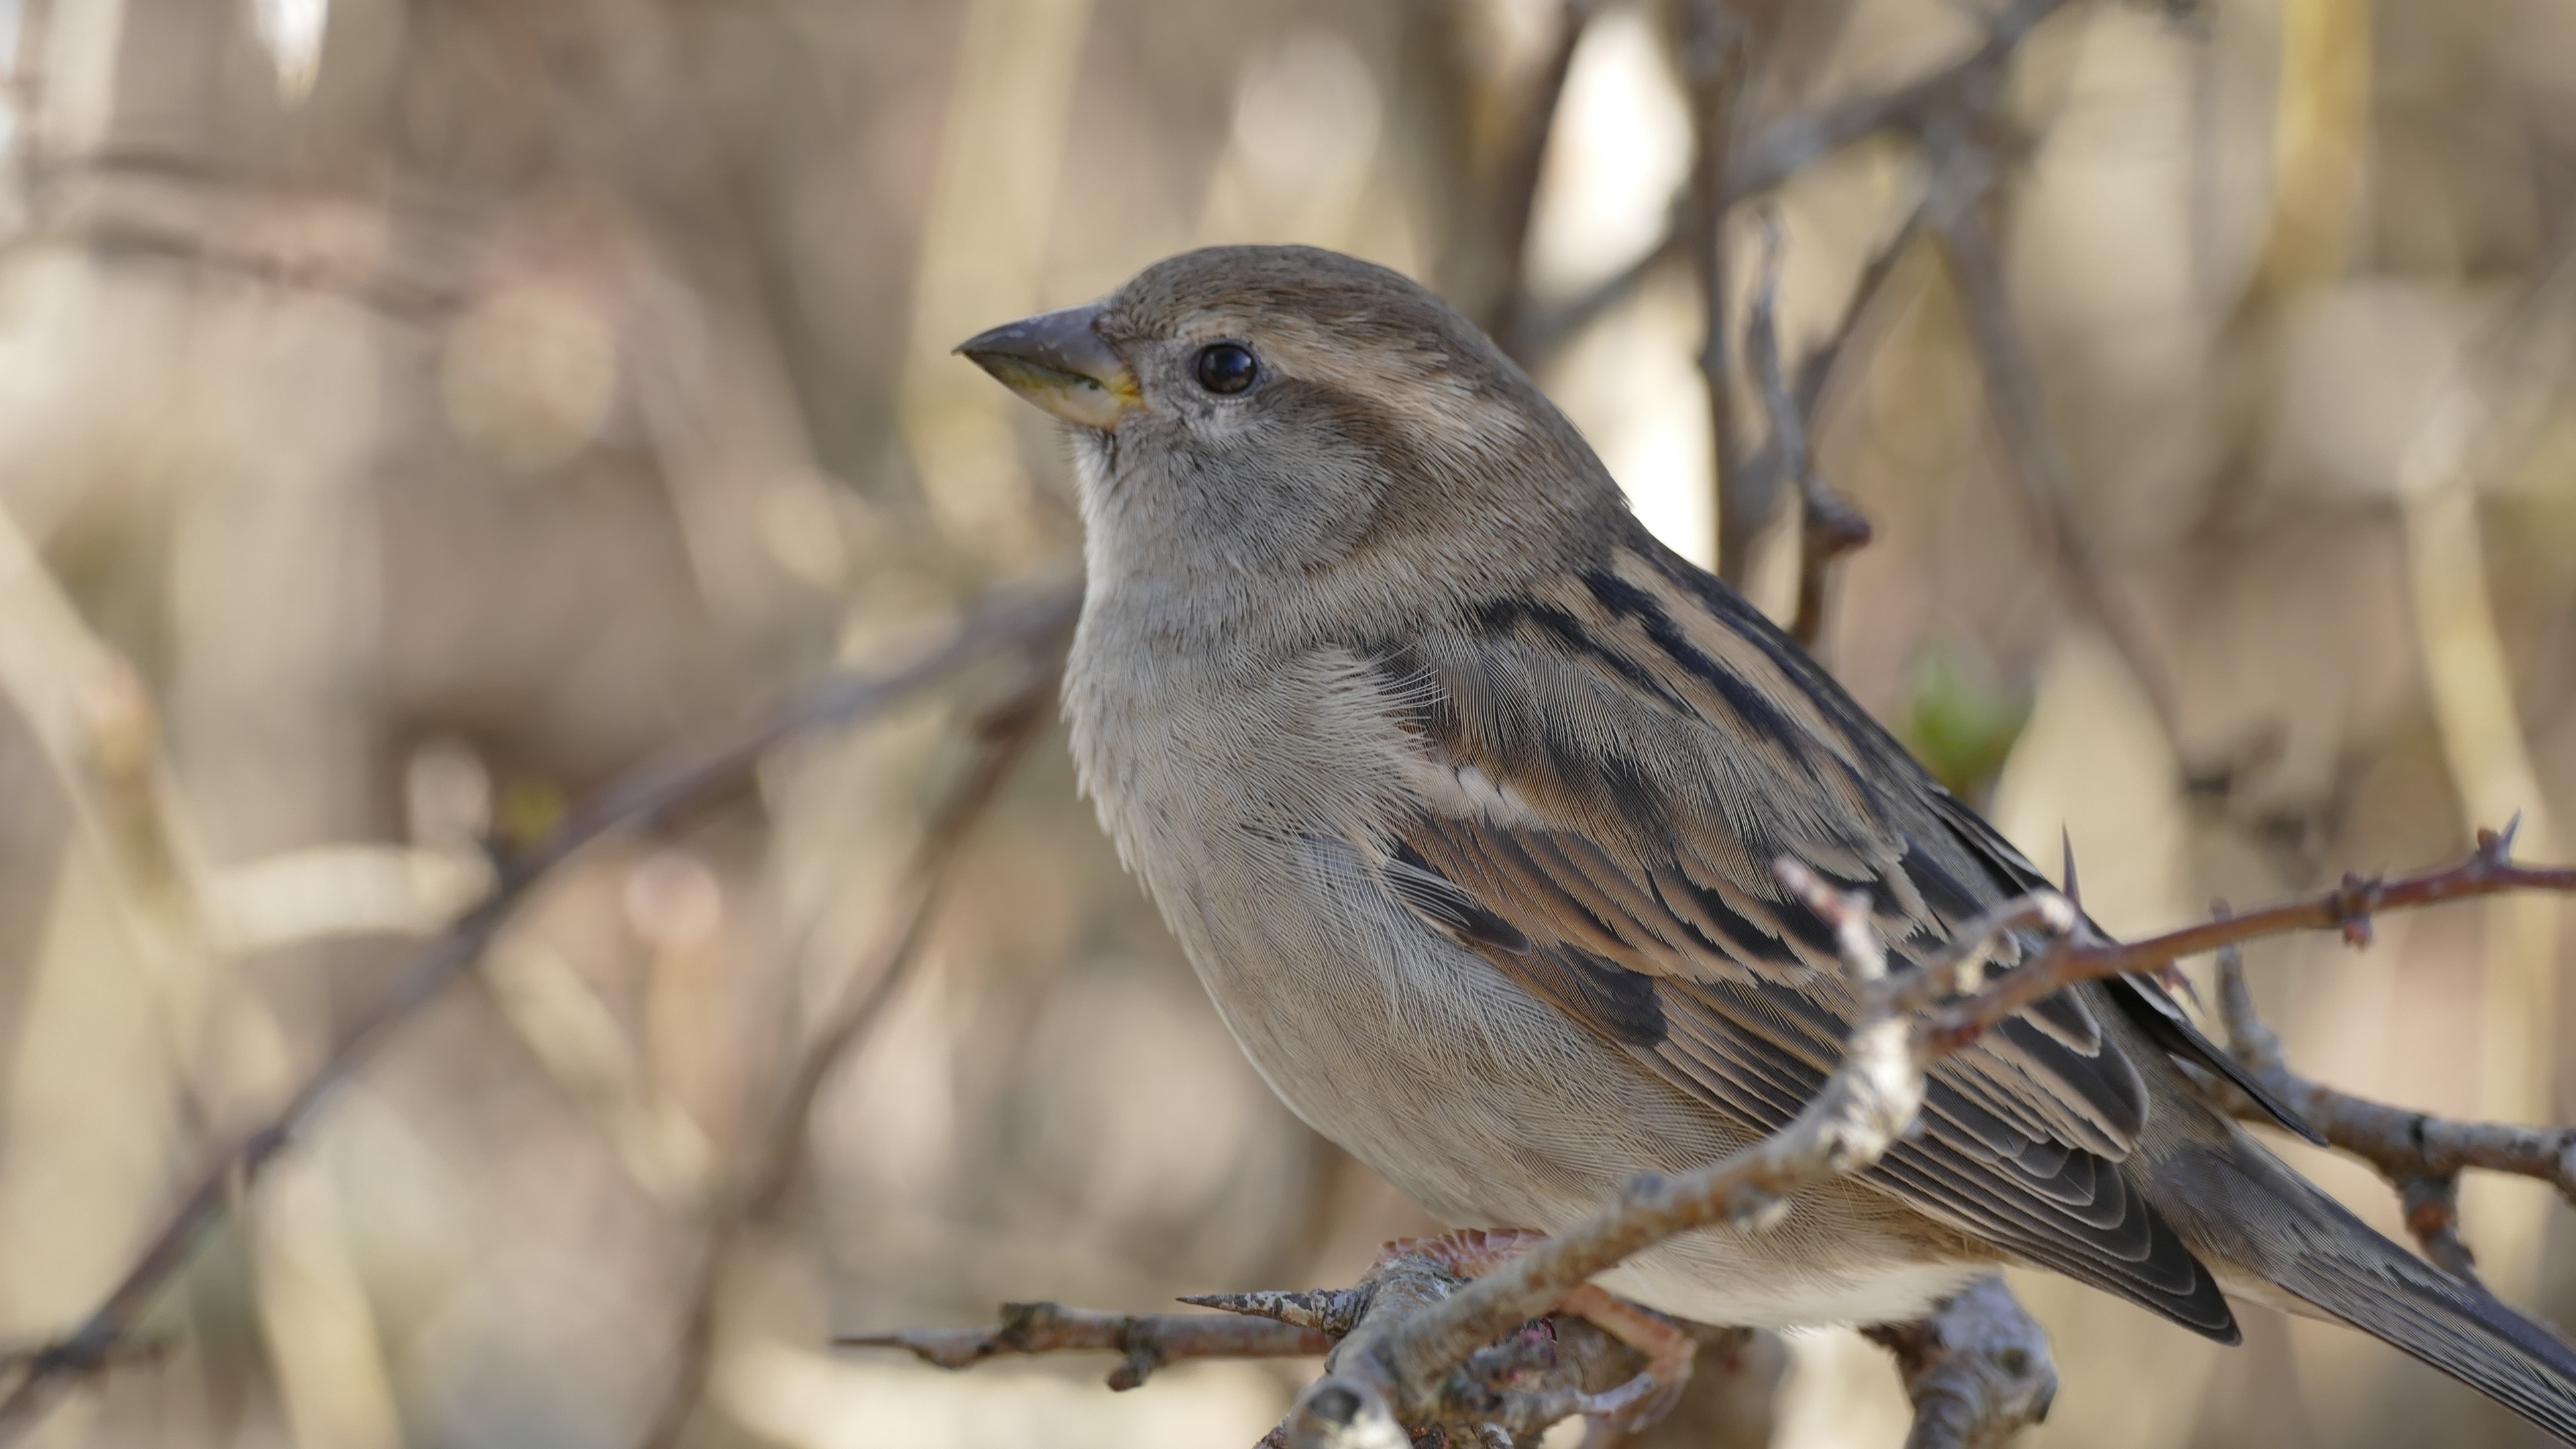
nature, branch, bird, wildlife, beak, fauna, animals, vertebrate, sparrow, finch, brambling, wren, house sparrow, old world flycatcher, perching bird, emberizidae, ortolan bunting